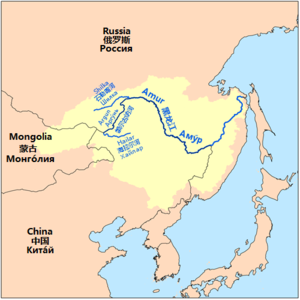
Sjilka (flod)
Sjilka er en flod i Zabajkalskij kraj i det sydøstlige Rusland. Den er 560 km lang, med et afvandingsareal på 206.000 km². Den dannes ved sammenløbet af floderne Onon og Ingoda. Ved Shilkas sammenløb med Argun på den russisk-kinesiske grænse dannes floden Amur. Floden er sejlbar i hele sin længde.